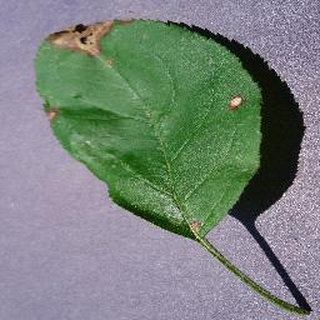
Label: apple_black_rot